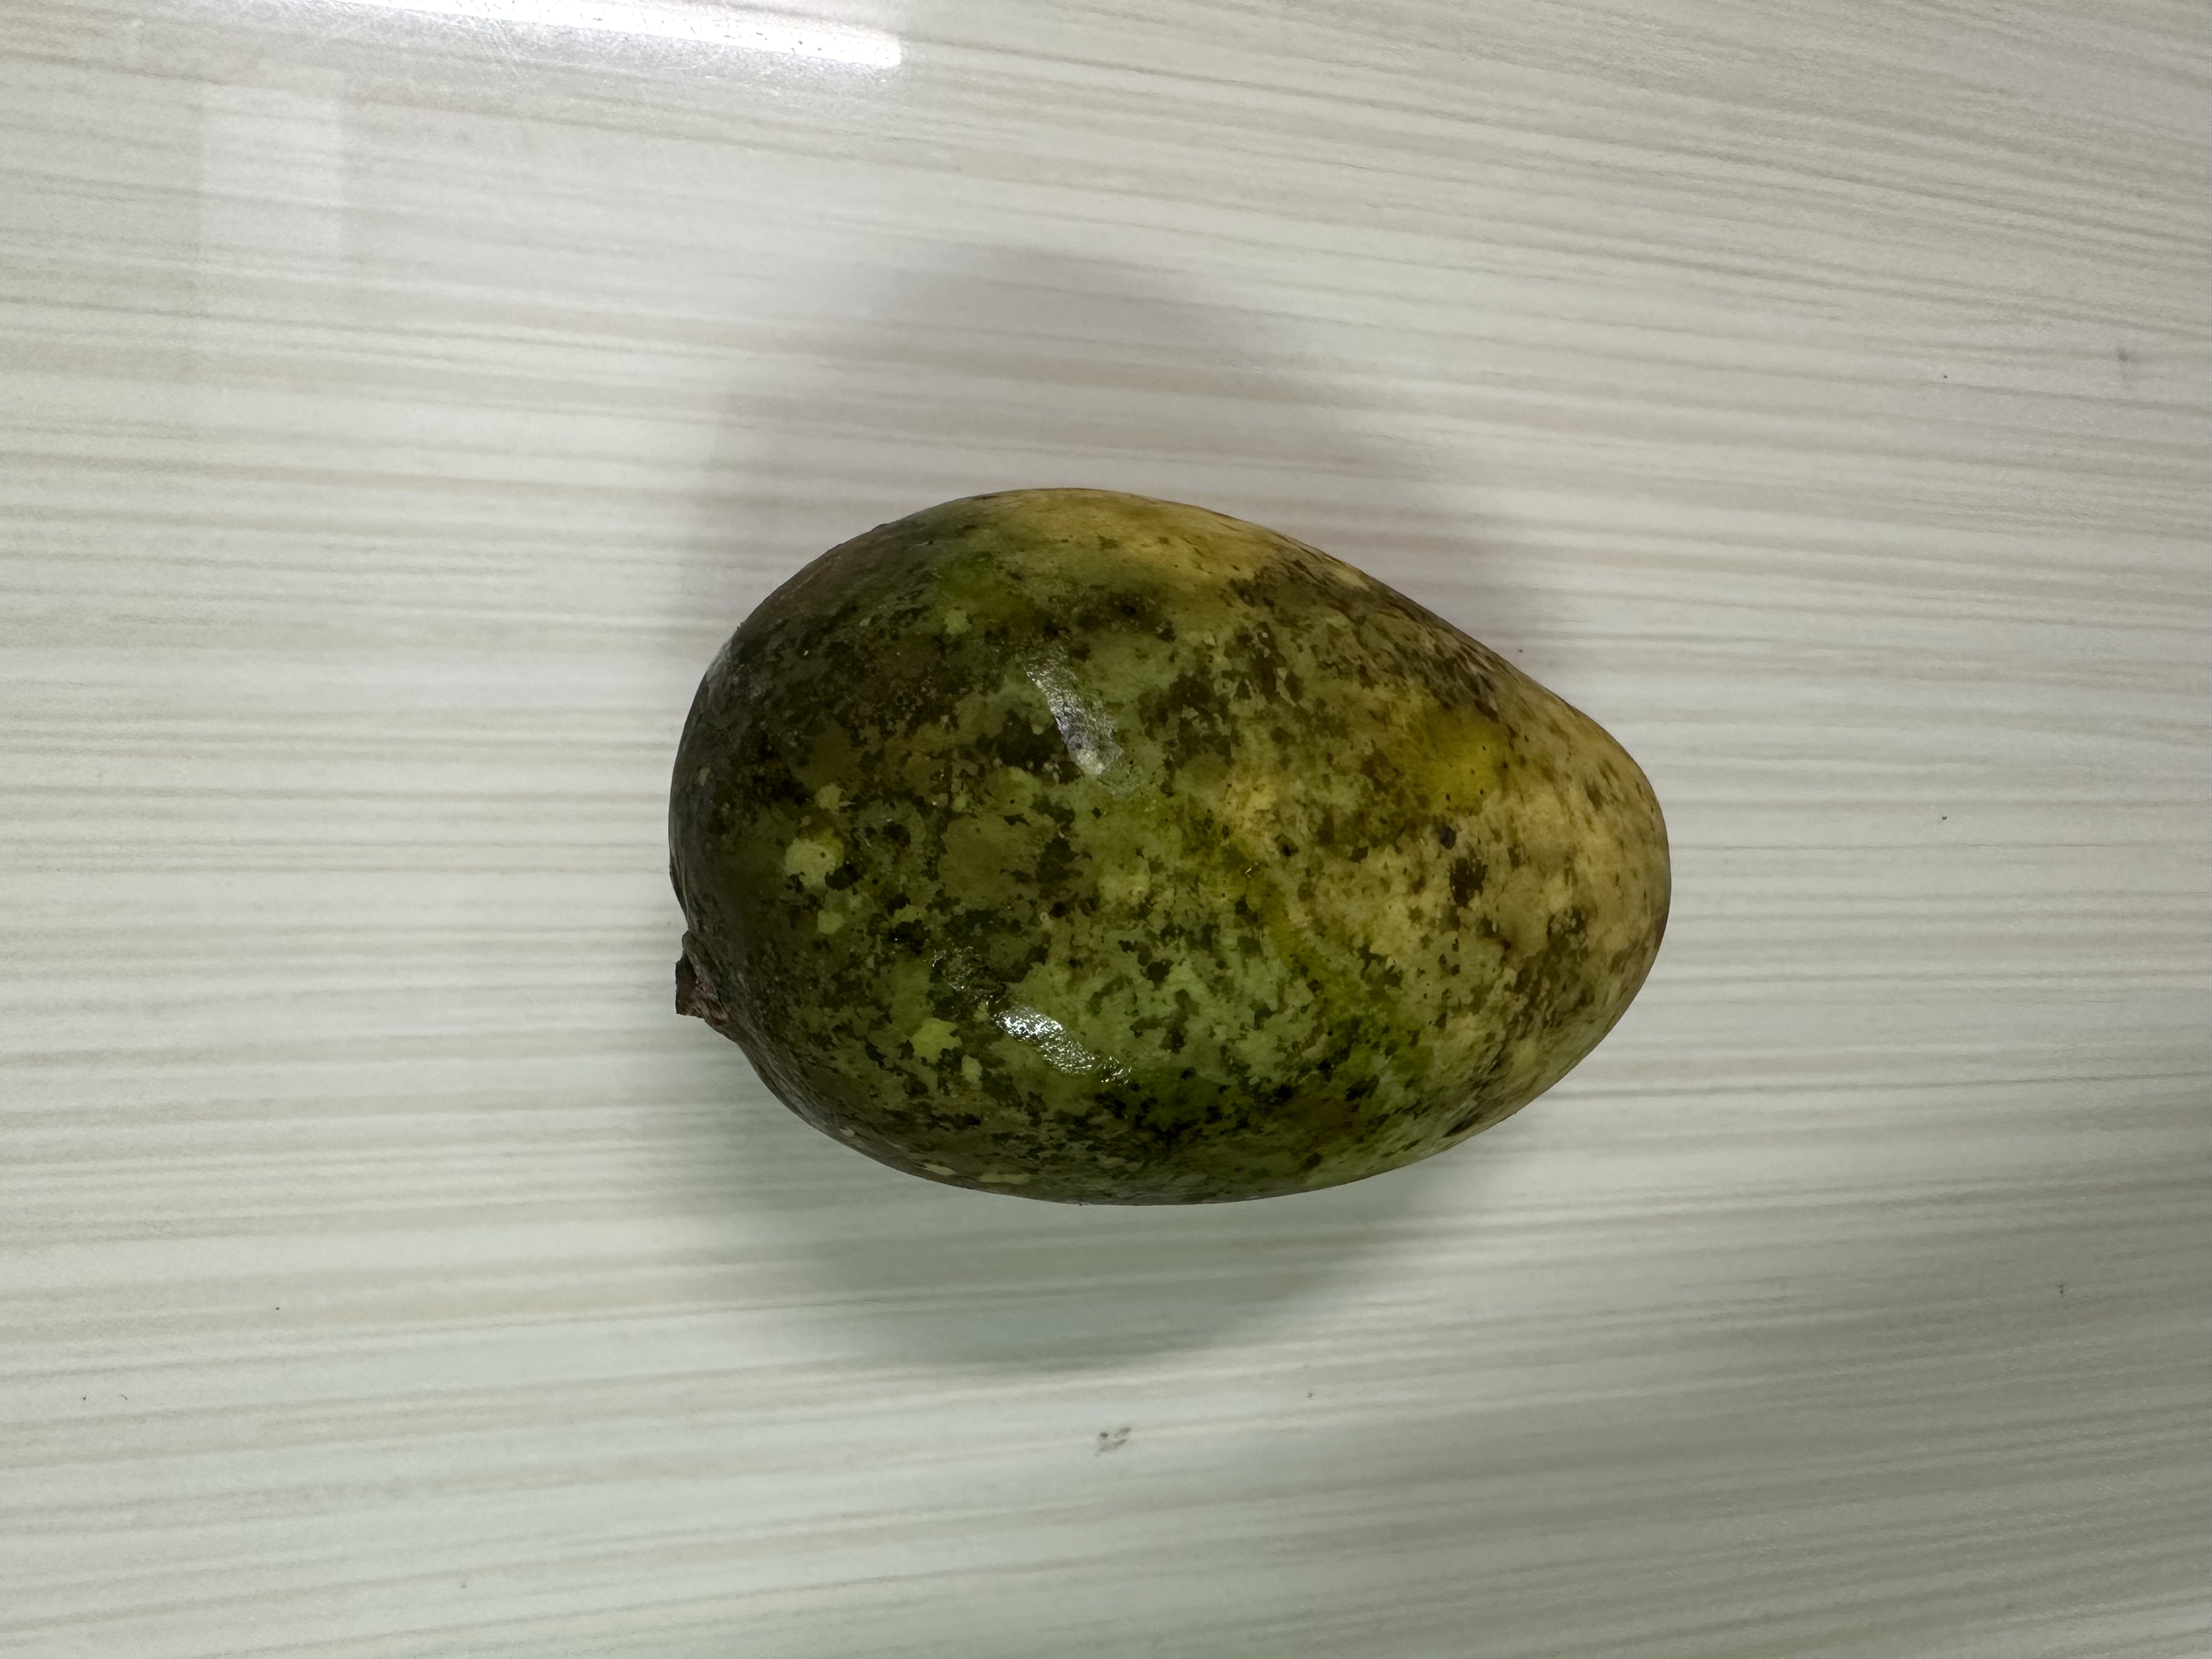
Mango variety: Katimon